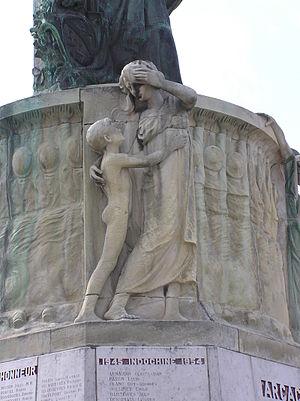
Arcachon en Gironde monument aux morts réalisé en 1924.